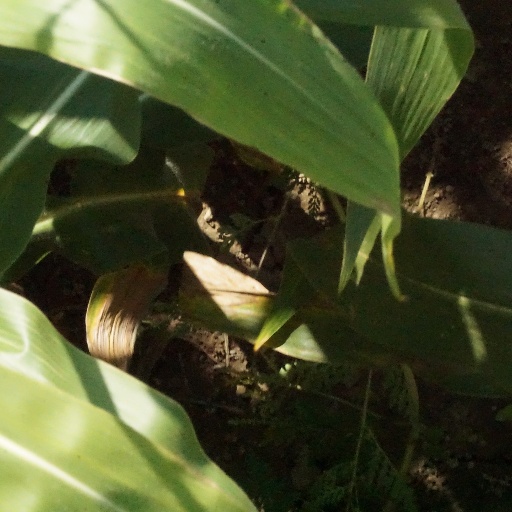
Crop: maize; corn